Allie Grant

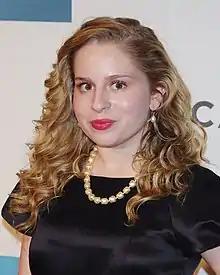
Grant in 2012

Allie Grant McClain (born February 14, 1994) is an American film and television actress. She is best known for playing Isabelle Hodes on the Showtime television series "Weeds" appearing in the series from 2005 to 2009. She co-starred as Lisa Shay on the ABC sitcom "Suburgatory". She has a recurring role on "The Goldbergs". She also appears in "Private Practice", as well as "Grey's Anatomy".